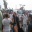
Label: ambulance